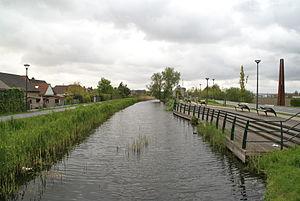
Oudenburg (Belgique): Le canal Oudenburgs Vaardeken